Corporation tax in the Republic of Ireland

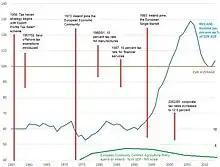
Effect of Ireland's Corporate Tax system on Ireland's relative GNI-per-capita to the EU average

Ireland's economic model was transformed from a predominantly agricultural-based economy to a knowledge-based economy, when the EU agreed to waive EU State-aid rules to allow Ireland's 'special rate' of 10% for manufacturing (created in 1980–81 with the EU's agreement), to be extended to the special economic zone called the International Financial Services Centre (IFSC) in Dublin city centre in 1987. The transformation was accelerated when Ireland's standard corporate tax rate was reduced from 40% to 12.5% (phased in from 1996 to 2003), in response to the EU's 1996–1998 decision to withdraw the State-aid waiver. The passing of the "1997 Taxes and Consolidated Acts" laid the legal foundations for the base erosion and profit shifting (BEPS) tools used by U.S. multinationals in Ireland (e.g. the Double Irish, the Capital Allowances for Intangible Assets and the Section 110 SPV), to achieve an effective Irish CT rate, or "ETR", of 0–2.5%.